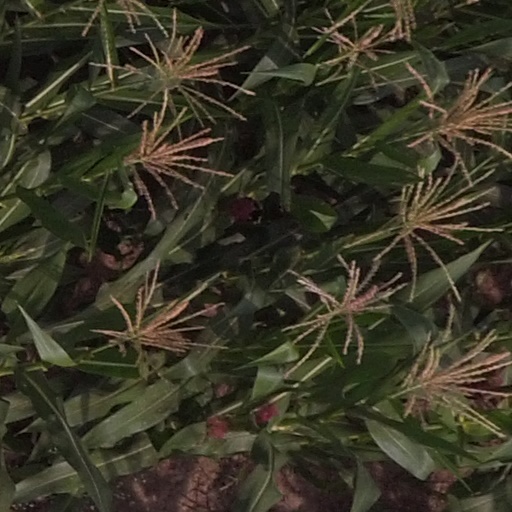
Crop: maize; corn